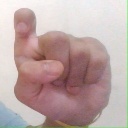
अक्षर: इ